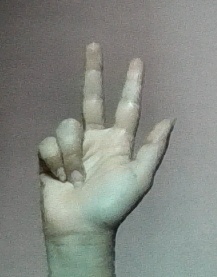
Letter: al